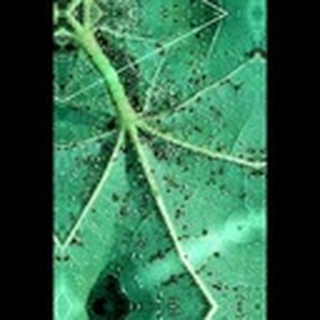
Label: cotton_aphids